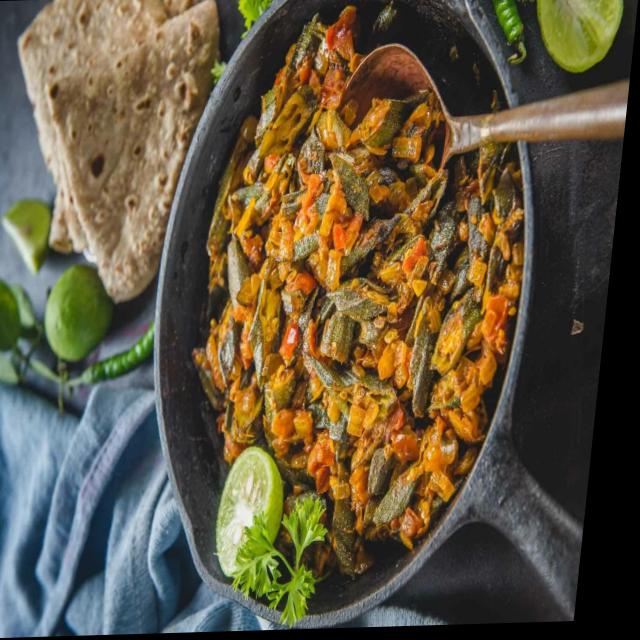
Dish: bhindi_masala